Edward White (cricketer)

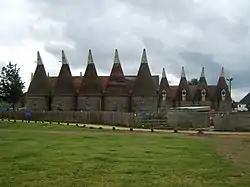
Oast houses at the farm at Beltring that White ran

White took over running a hop farm at Beltring south-west of Maidstone. The fram was owned by the Drapers' Company and had been a hop farm for over 300 years. By the 1890s he had extended the farm and was employing over 20 men. The farm was at one point the largest hop farm in the United Kingdom, and White became an influential figure in the development of the hop growing industry in the country. The farm was later sold to Whitbreads and was after rebranded as The Hop Farm, becoming a tourist destination.